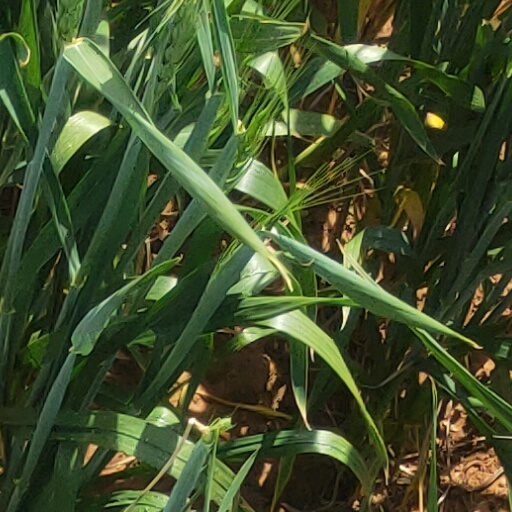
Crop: wheat